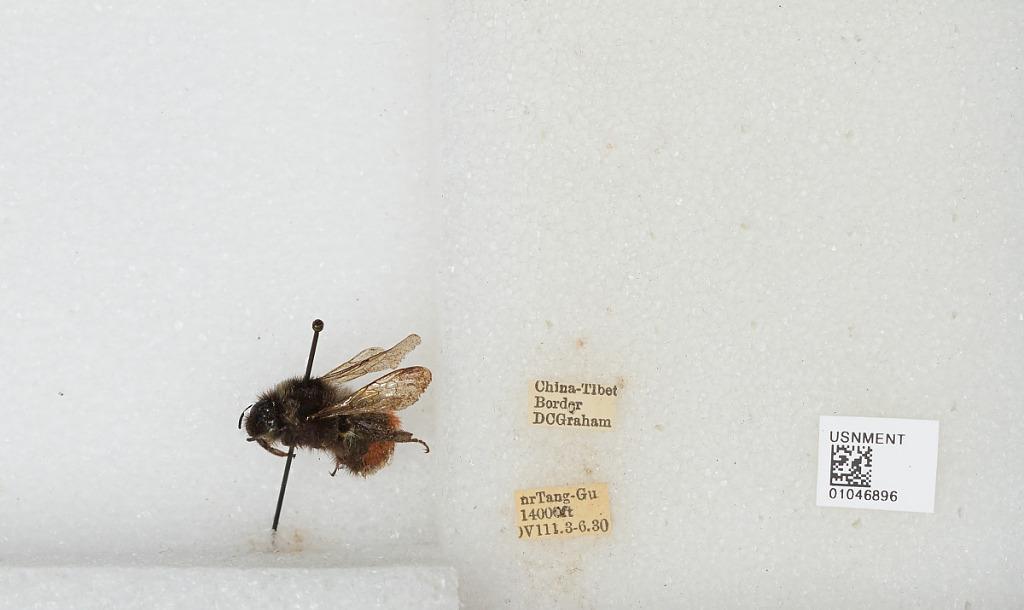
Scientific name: Bombus sp.
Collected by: D. Graham
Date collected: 1930-8-3
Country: China
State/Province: Sichuan
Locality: near Tang-Gu